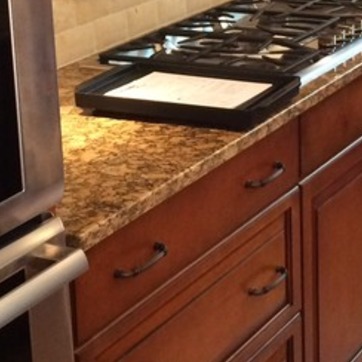
Material: polishedstone